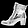
Label: Ankle boot